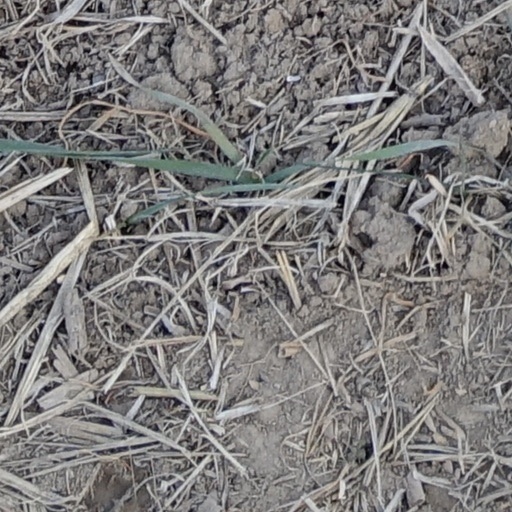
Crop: wheat